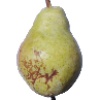
Label: pear_williams